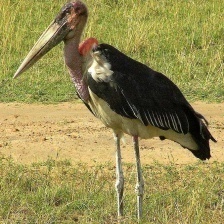
Species: MARABOU STORK
Scientific name: LEPTOPTILOS CRUMENIFER
ImageNet parent category: white_stork